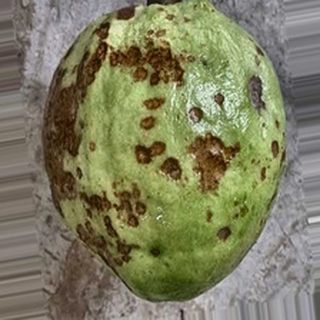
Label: guava_anthracnose